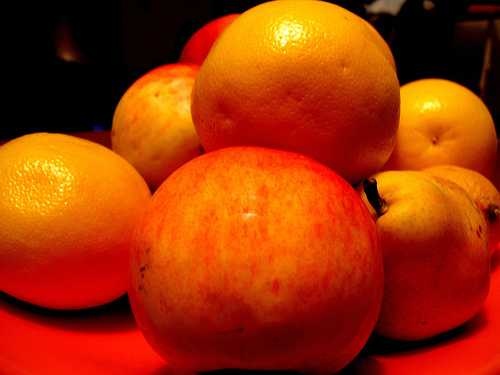
Label: Orange